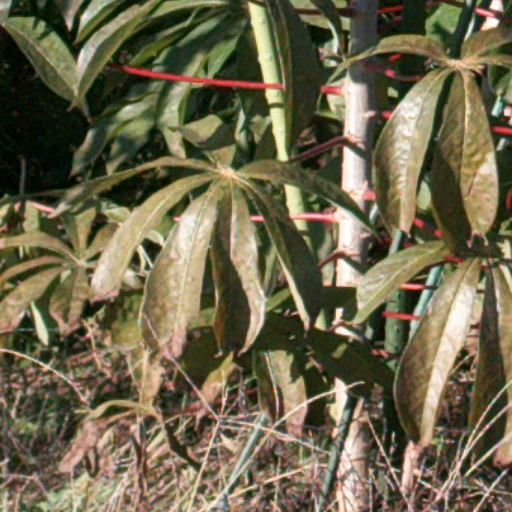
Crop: cassava